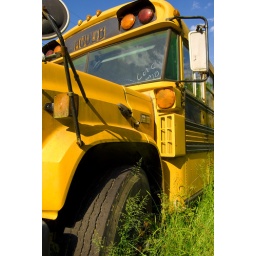
we later drove by this bus again and kids were hangin out around it like it was tree house.